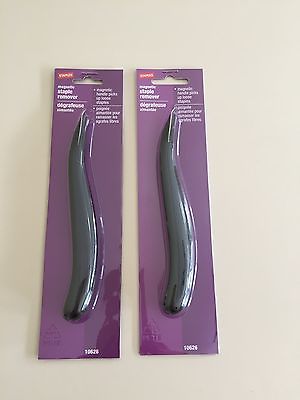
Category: stapler